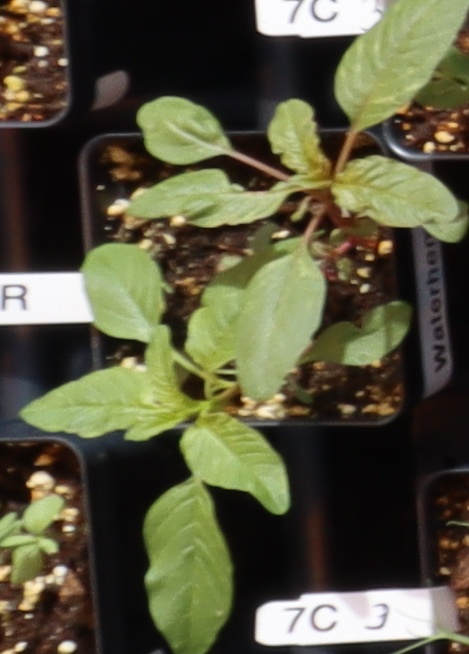
Label: Waterhemp